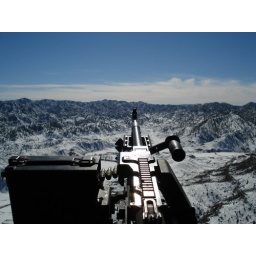
sitting in my gunners seat looking out on a cold morning